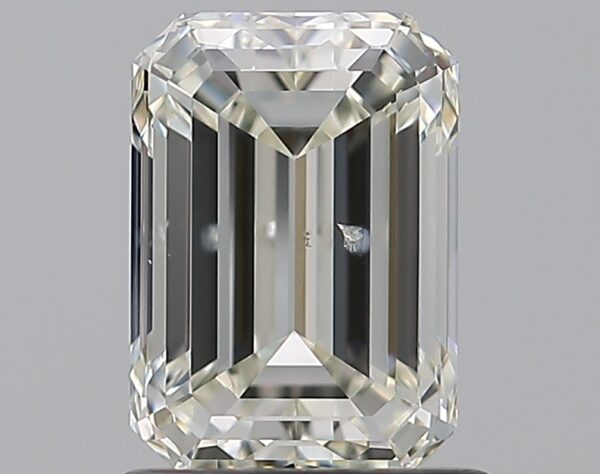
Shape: emerald
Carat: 1.2
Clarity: SI2
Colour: J
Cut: EX
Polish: EX
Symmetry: VG
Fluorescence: N
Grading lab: GIA
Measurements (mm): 7.07 x 4.98 x 3.41